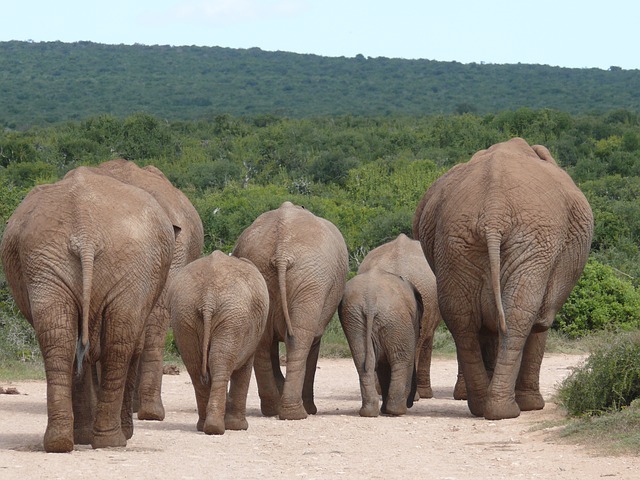
Label: elefante